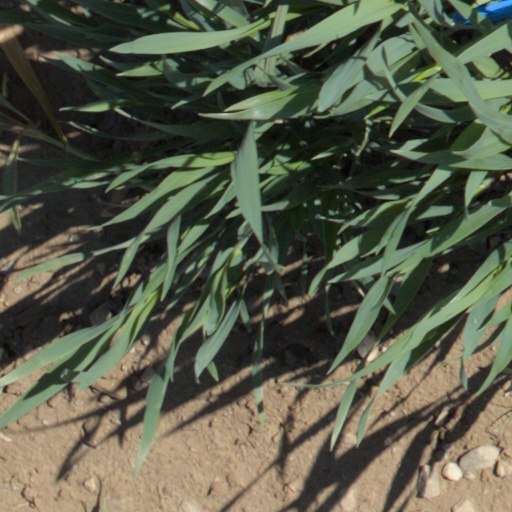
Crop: wheat